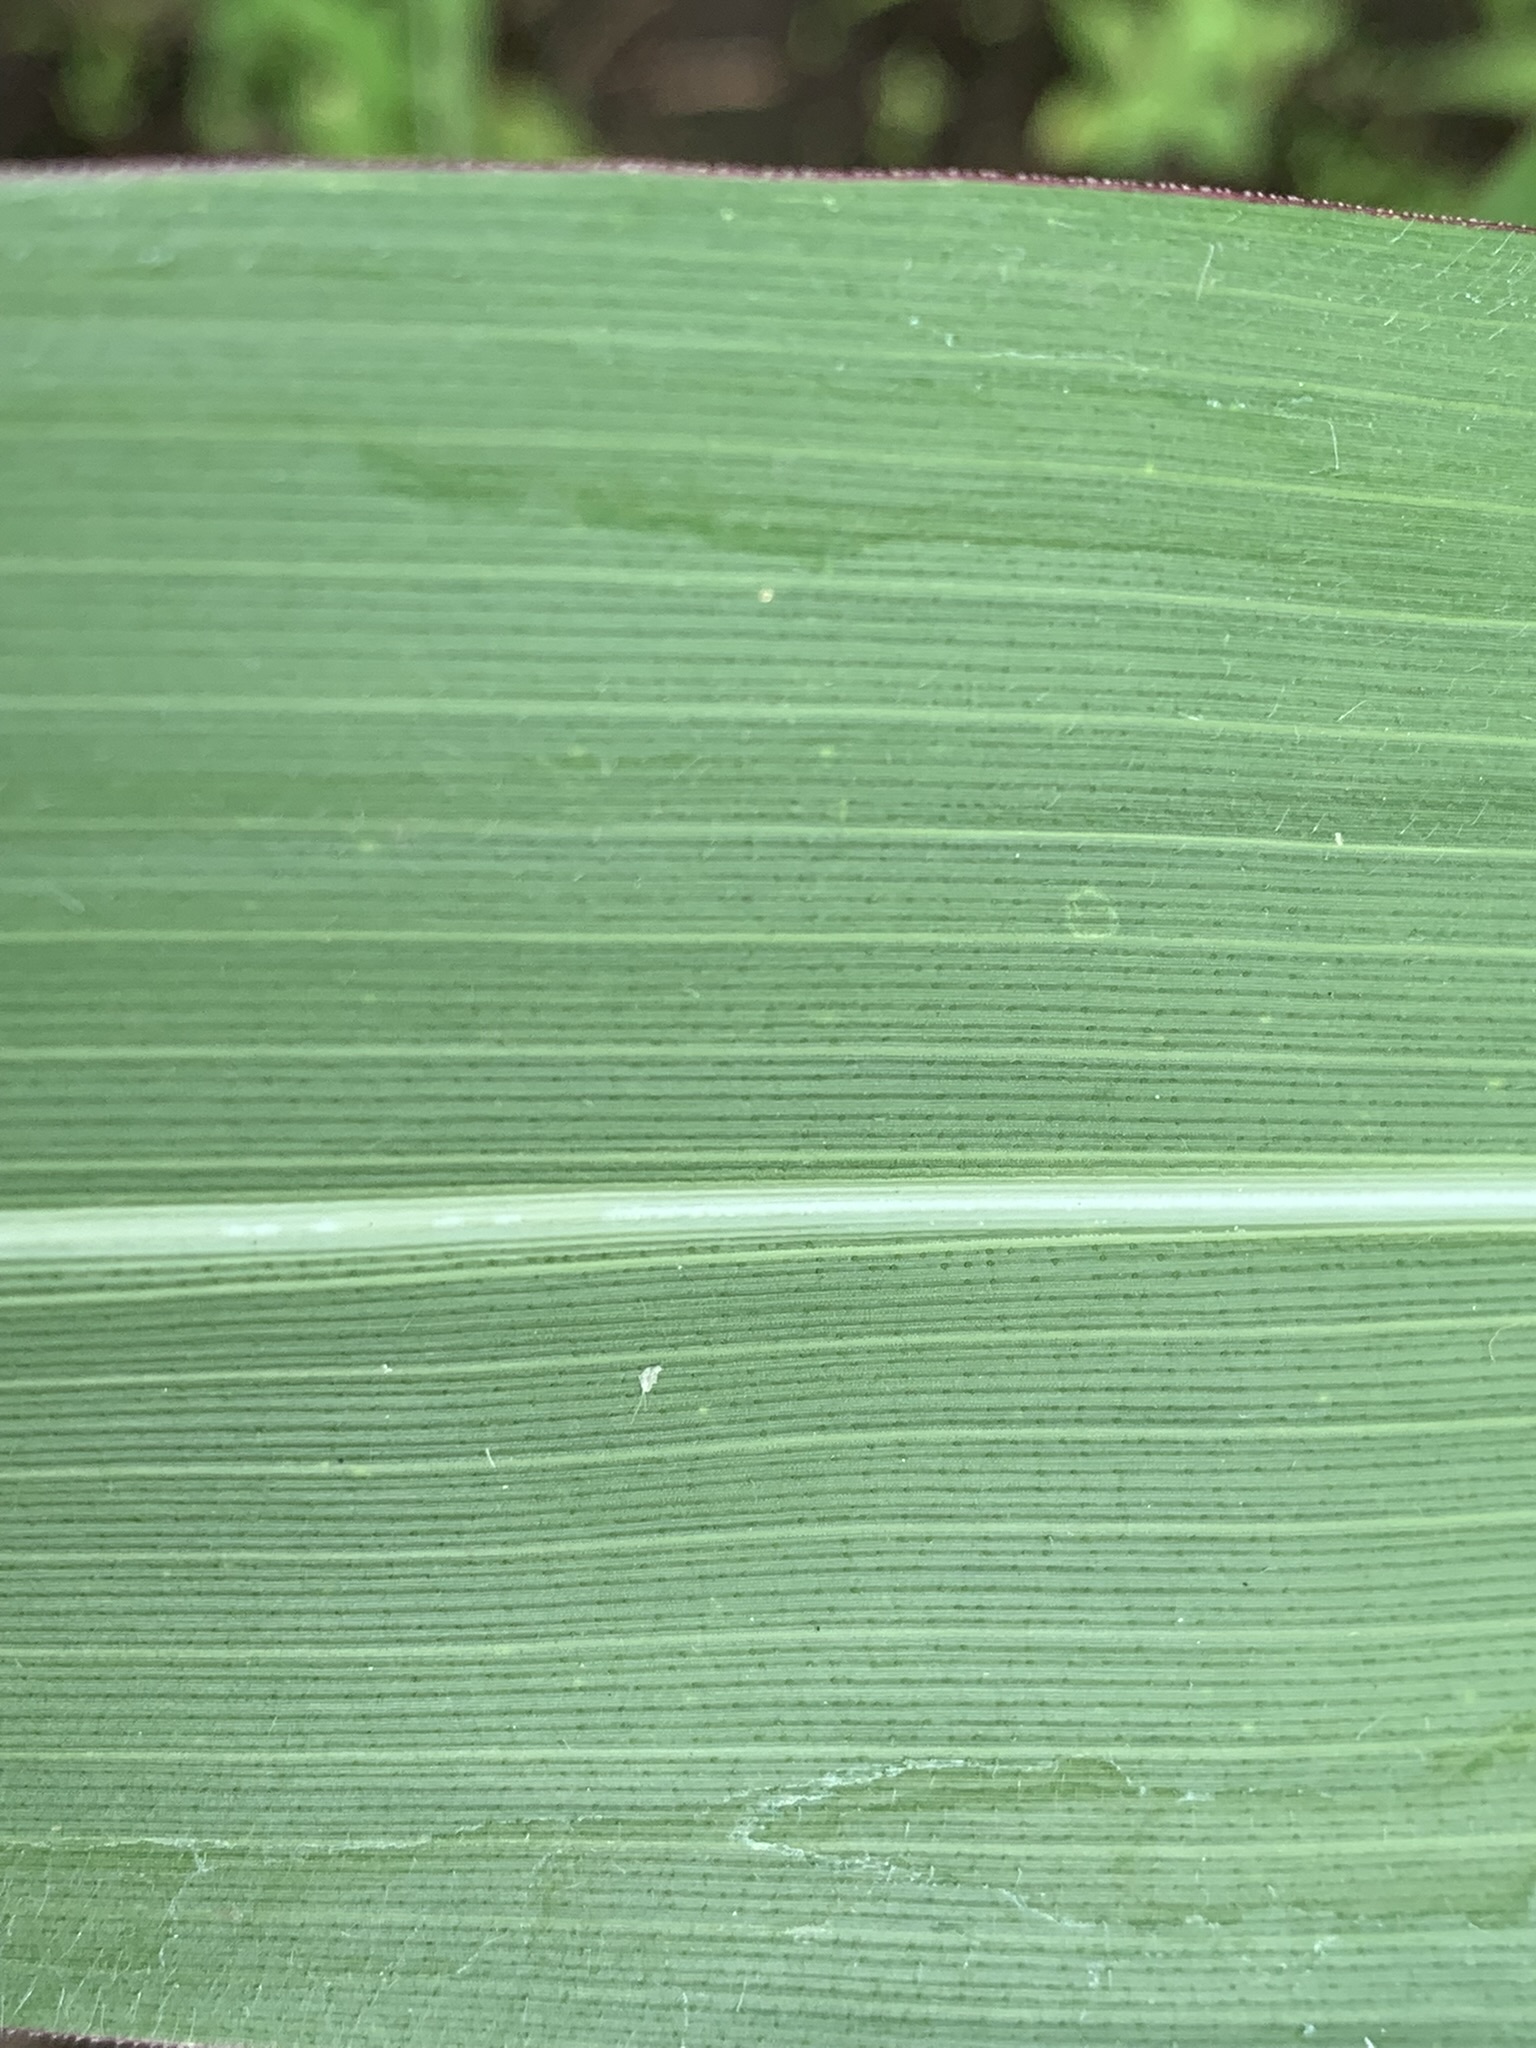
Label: Healthy